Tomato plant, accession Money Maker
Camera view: tilt-top (135 deg); turntable rotation: 60 degrees
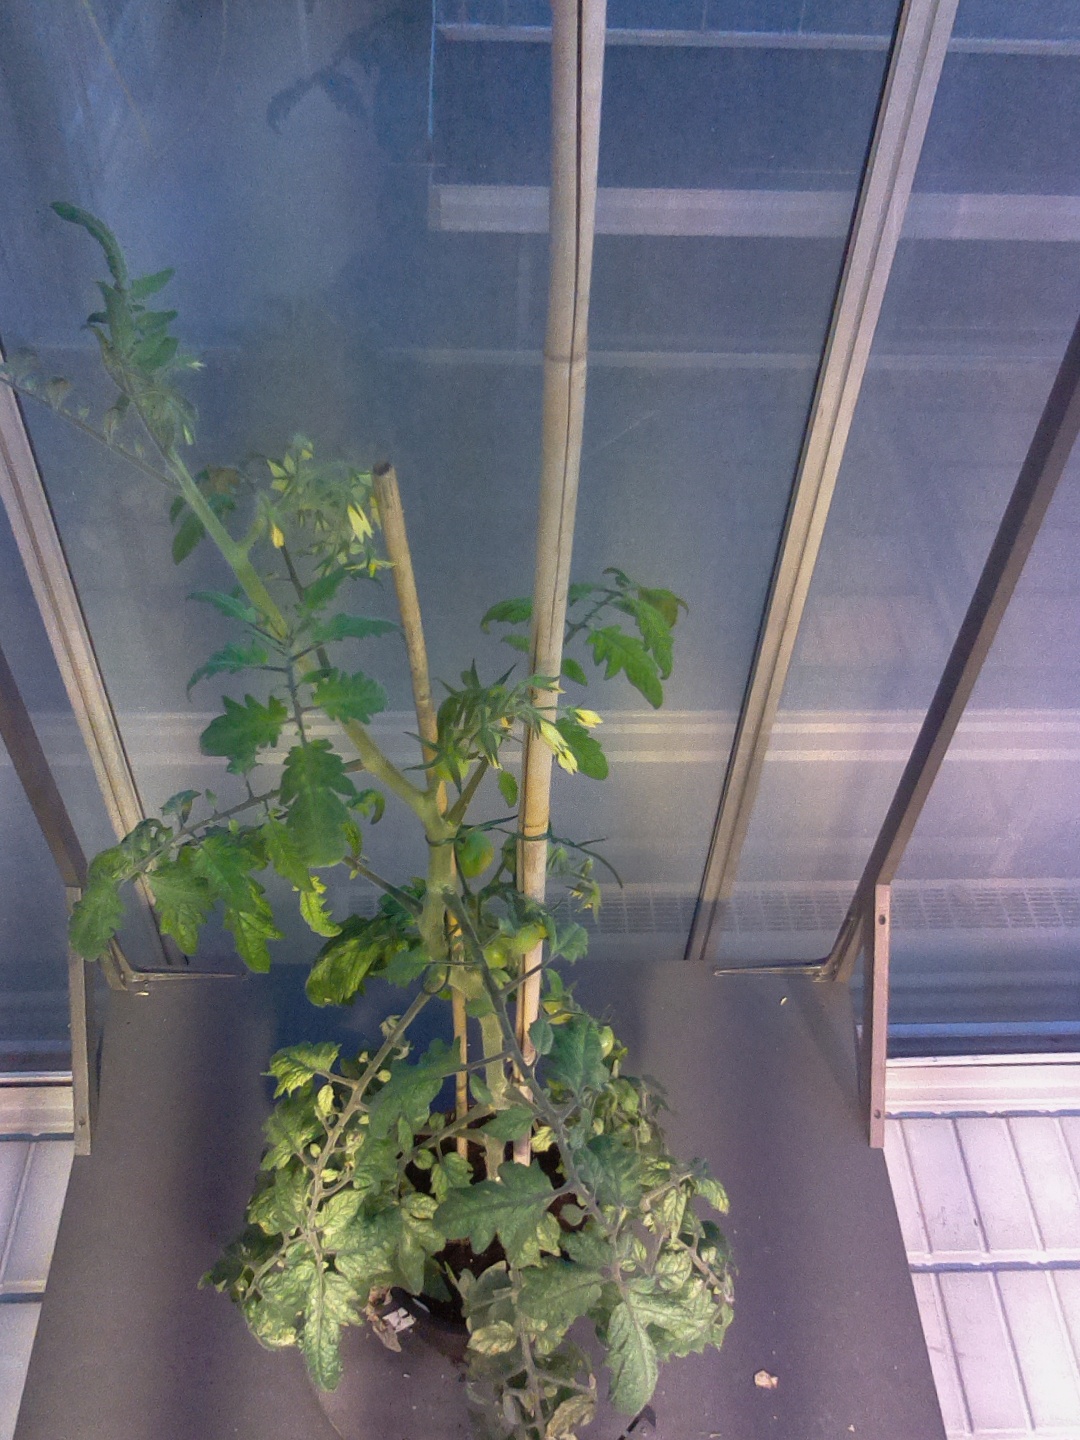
BBCH growth stage 74: 40%-50% of final fruit size